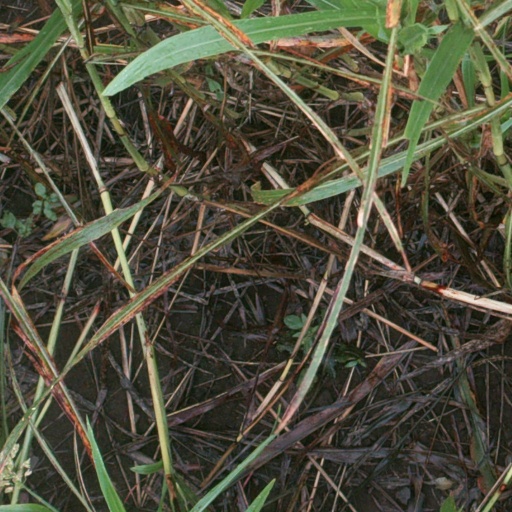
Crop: sorghum